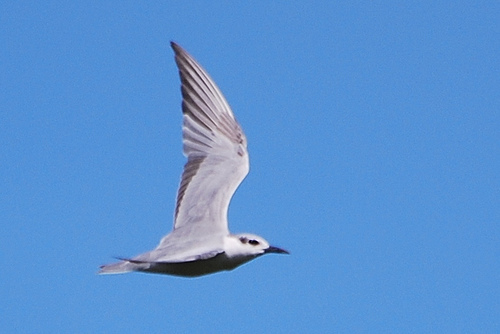
a small bird has a black under belly and beak with a grayish white wings and back.
a bird with a medium pointed bill, black breast, and white covering its bodya white bird has a black belly and black tips on it's wings.
this bird is white and black in color with a sharp black beak, and black eye rings.
this bird is white with grey on its wings and has a long, pointy beak.
this bird is mainly all grey except for its black belly, throat and breast, and black, white and grey wings.
this bird's belly is black but the rest of its body is white.
a medium sized grey gird, with a white belly, and a sharp black bill.
this grey bird has a long wingspan.
this bird has wings that are grey and white and has a black belly
Species: Black Tern